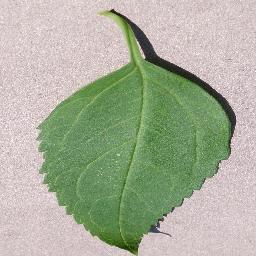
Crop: cherry
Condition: (including_sour)_healthy